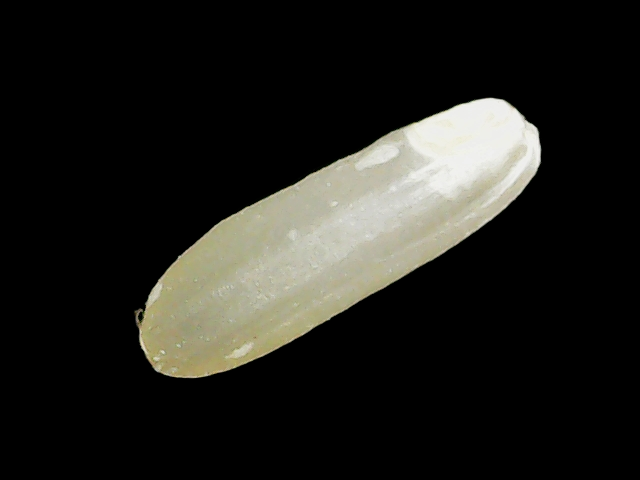
Rice variety: Binadhan14